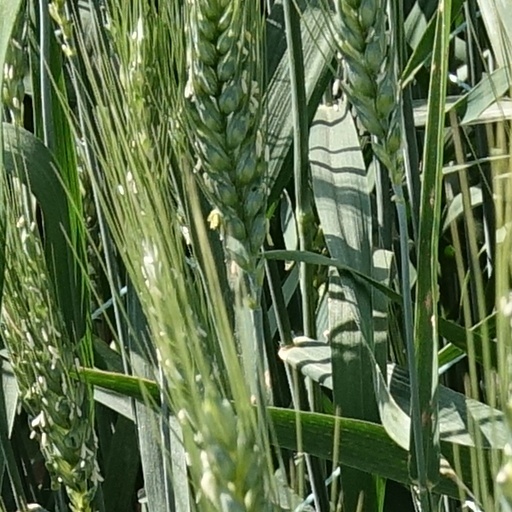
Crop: wheat